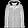
Label: Coat